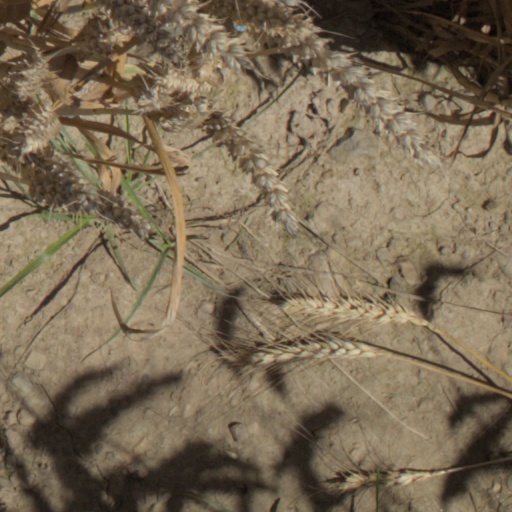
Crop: wheat